Myrciaria dubia

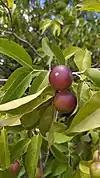
Camu-camu fruit

Documentation of traditional camu-camu uses is scarce. In traditional Amazonian societies, camu-camu is not likely to have ever been nutritionally relevant except for its vitamin C content. The fruit is extremely acidic and the flavor much like a sour grape with a large pit. The fruit is often used to make a very pink juice with a little sugar (like lemonade). A reddish pigment in the leathery skin of the fruit imparts a pink color on juices extracted from camu-camu. The aroma is subtle, but is not so captivating as in more popular fruits. Recently, camu-camu is used in ice creams and sweets and processed powder from the fruit pulp is beginning to be sold in the west as a health food in loose powder or capsule form.